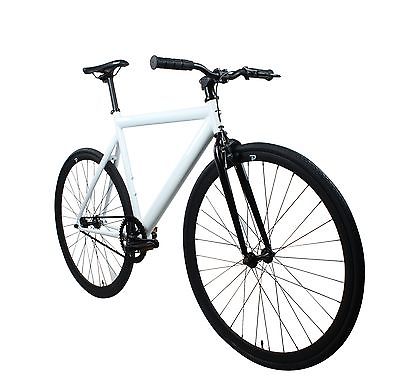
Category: bicycle